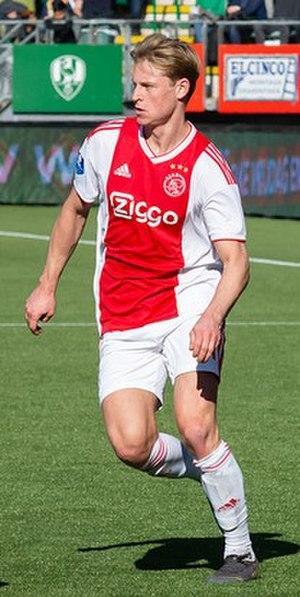
Frenkie de Jong, né le 12 mai 1997 à Arkel, est un footballeur international néerlandais. Il évolue au poste de milieu de terrain au FC Barcelone.